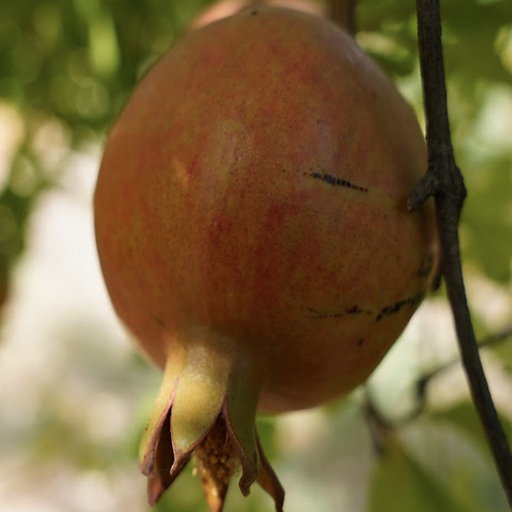
Label: Healthy